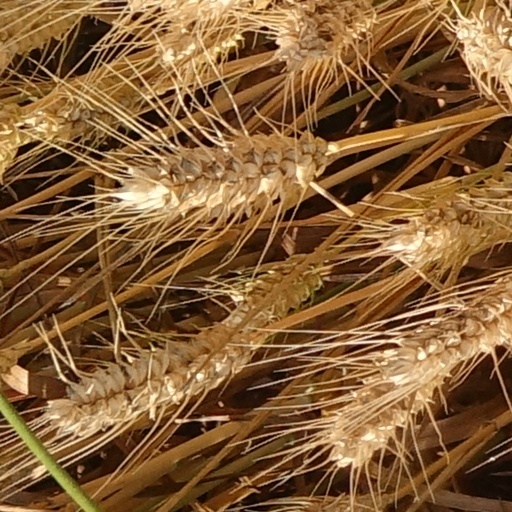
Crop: wheat